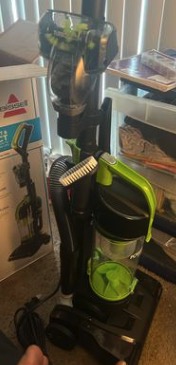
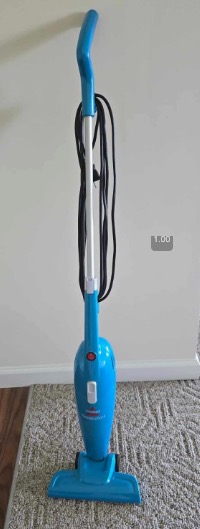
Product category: items_vacuum
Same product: no